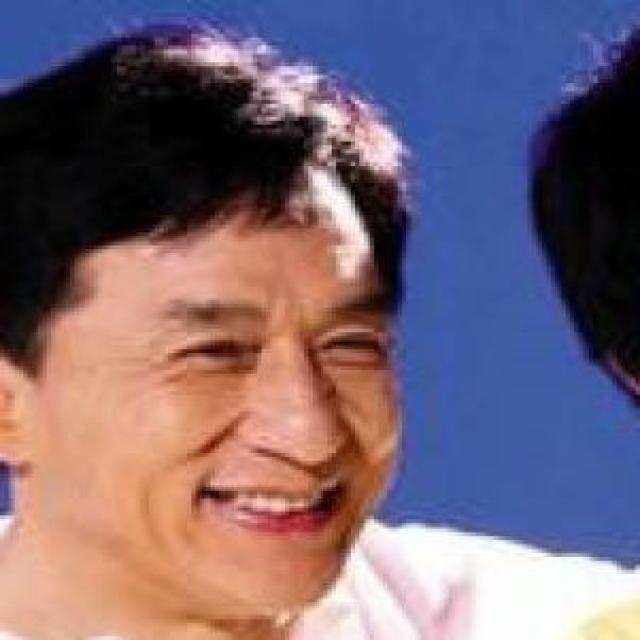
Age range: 45-64